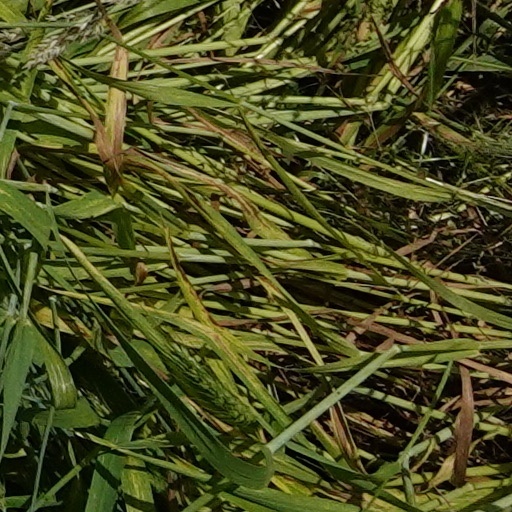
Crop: wheat